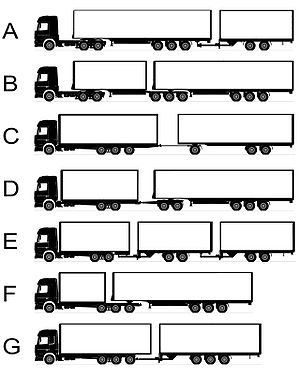
Modulvogntog
Skema over standard-kombinationer for road trains. Ikke alle er lovlige i Danmark hvor primært D og til dels B betragtes som interessante.
Modulvogntog er en dansk betegnelse for lastvognstog på op til 25,25 meters længde og en samlet vægt på 60 ton, hvor maksimummålene ellers er 18,75 meter og 48 ton. Fra den 1. juli 2011 forhøjes den tilladte totalvægt for almindelige vogntog med op til 54 ton.